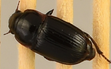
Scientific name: Euryderus grossus
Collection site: Central Plains Experimental Range NEON (CPER), plot CPER_003